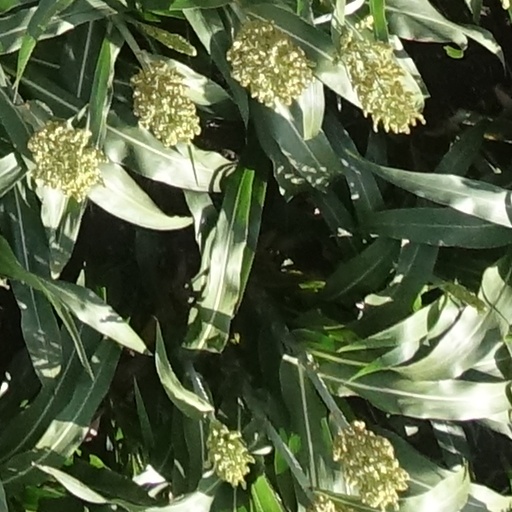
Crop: sorghum